Medad Stone Tavern

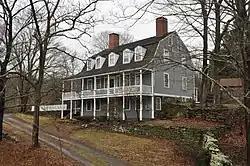

The Medad Stone Tavern is a historic house museum at 191 Three Mile Course in Guilford, Connecticut. Built in 1803 but never actually used as a tavern, it is well-preserved example of early 19th-century Federal period architecture. It is now maintained as a museum by a local historical society. It was listed on the National Register of Historic Places in 2009.